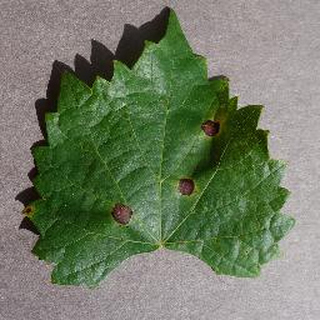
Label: grape_black_rot